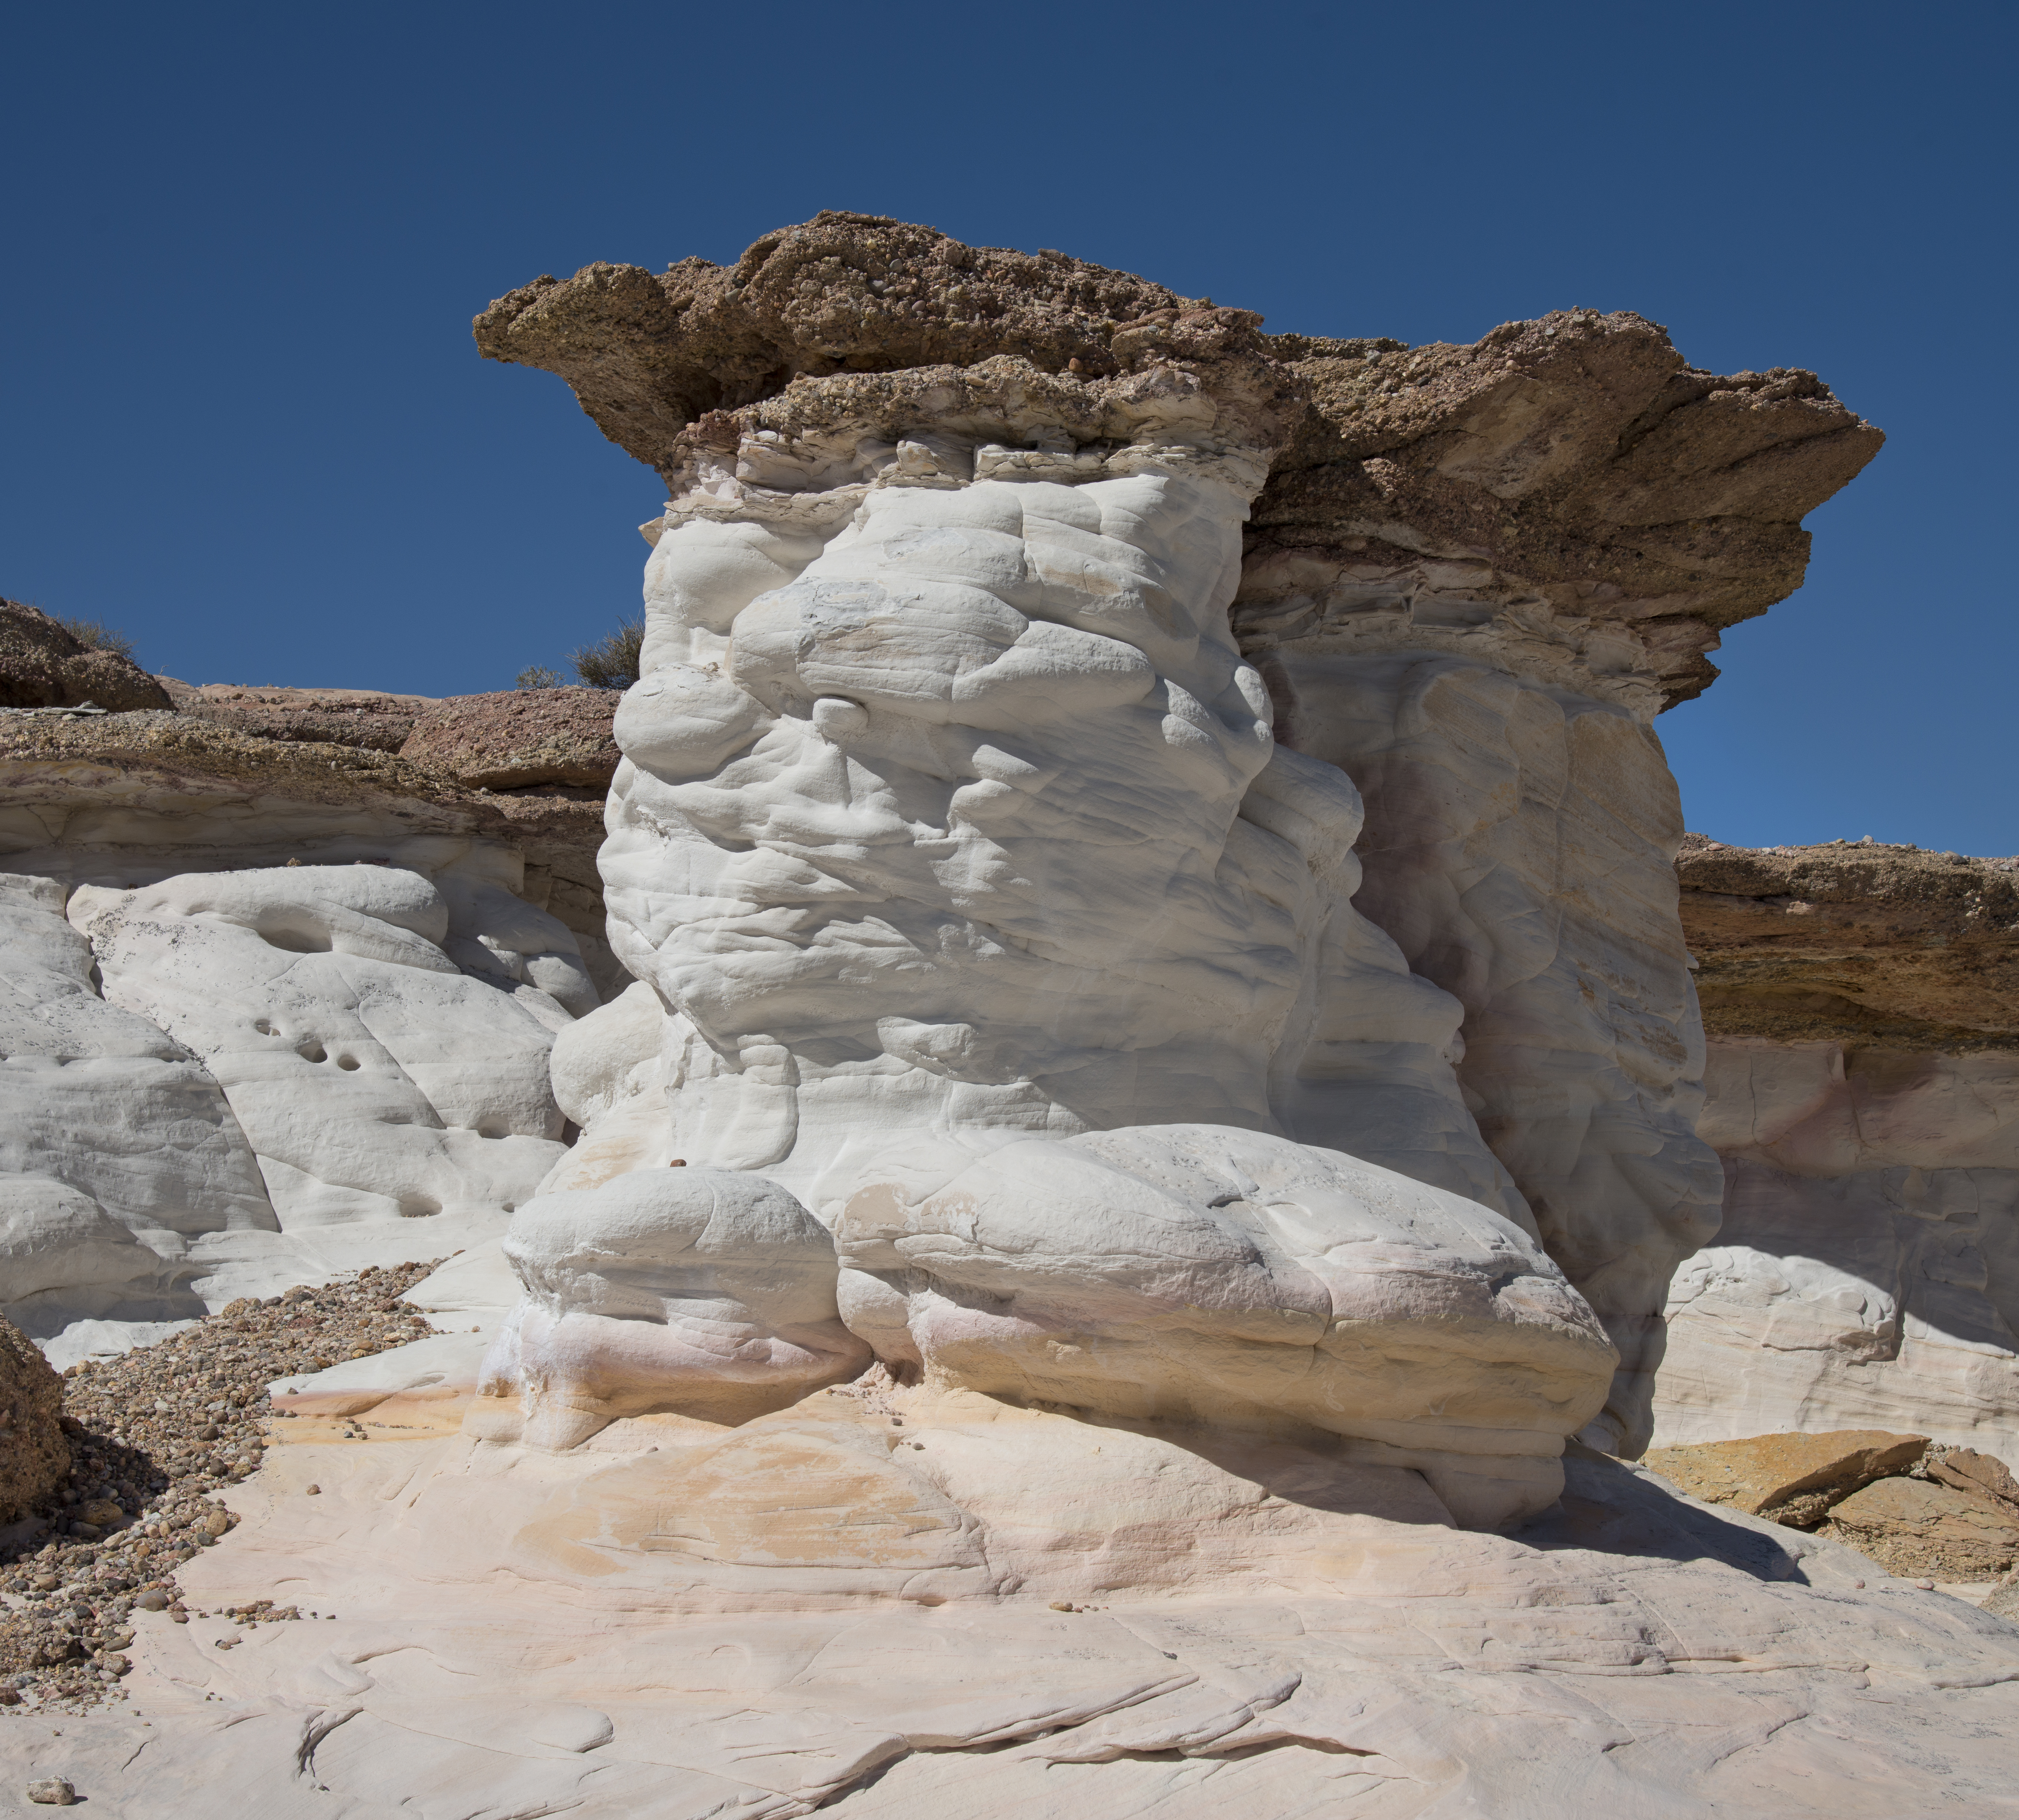
landscape, rock, desert, valley, formation, cliff, arch, terrain, material, geology, badlands, boulder, hoodoo, nikond800e, wadi, monolith, southernutah, landform, whiterockscanyon, ancient history, natural environment, geographical feature, aeolian landform